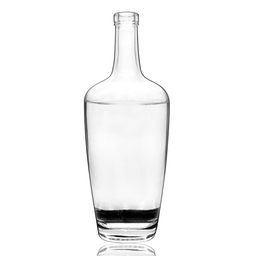
Label: bottles